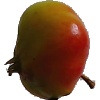
Label: Apple Red Yellow 2